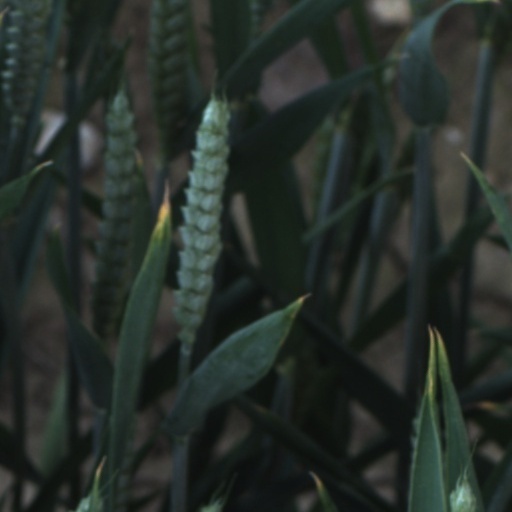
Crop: wheat